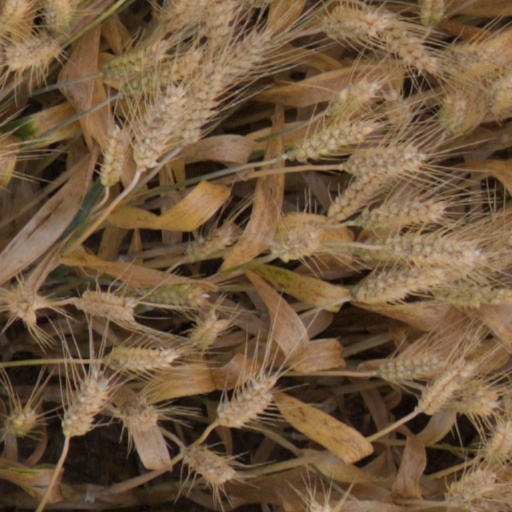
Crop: wheat